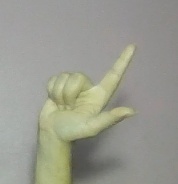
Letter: laam